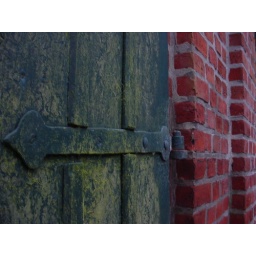
Green door on a red brick barn in rural Germany